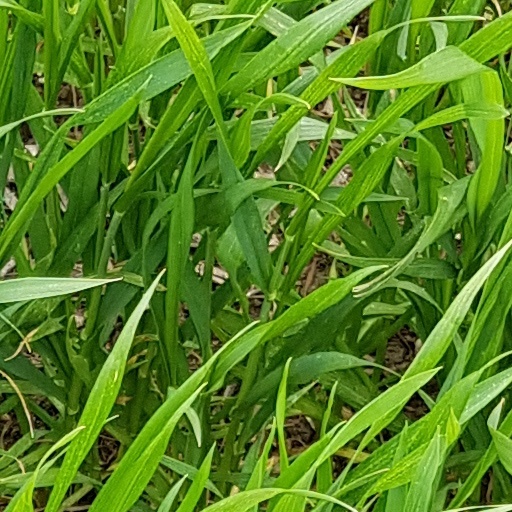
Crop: wheat